Durham County, North Carolina

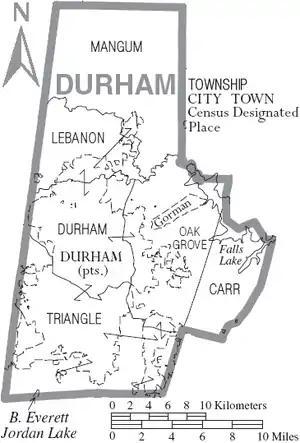
Map of Durham County with municipal and township labels

The city of Durham is the only incorporated municipality to predominantly exist within Durham County, and the only one whose urban core lies within the county, though small portions of municipalities from neighboring counties extend into Durham County, and the city of Durham also itself extends slightly into neighboring counties. All other towns and places within Durham County are unincorporated communities.